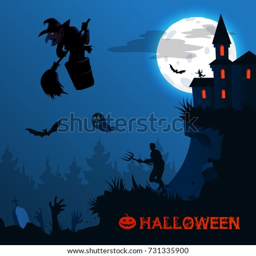
vector illustration on a theme , scary night .